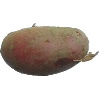
Label: red_potato